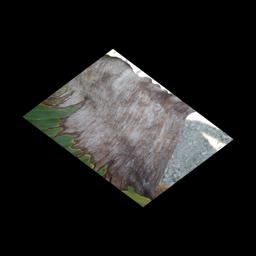
Label: POTASSIUM DEFICIENCY